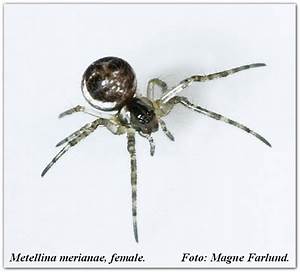
Label: ragno